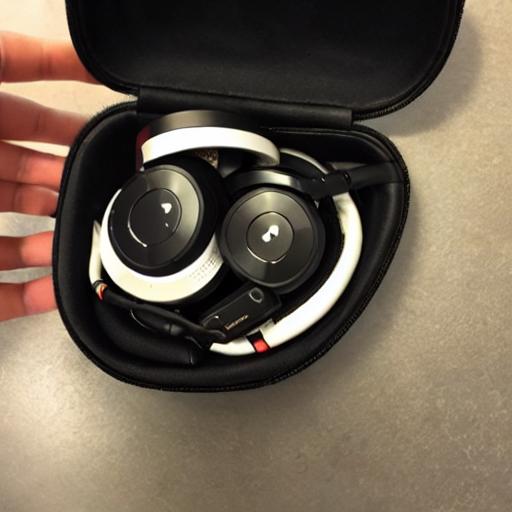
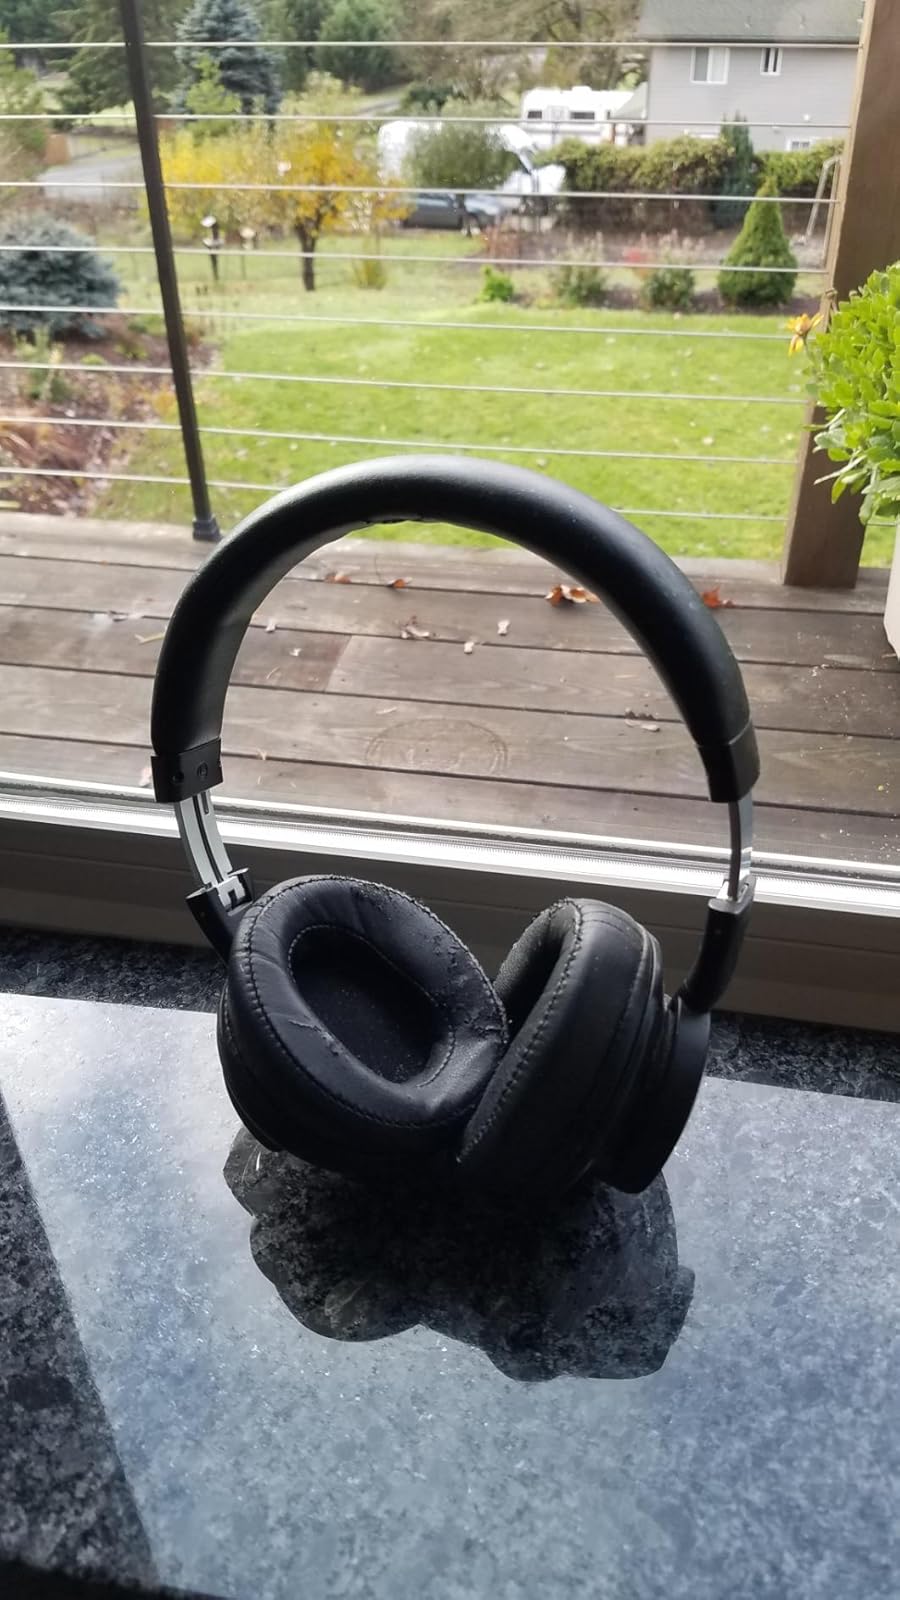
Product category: headphones
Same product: no